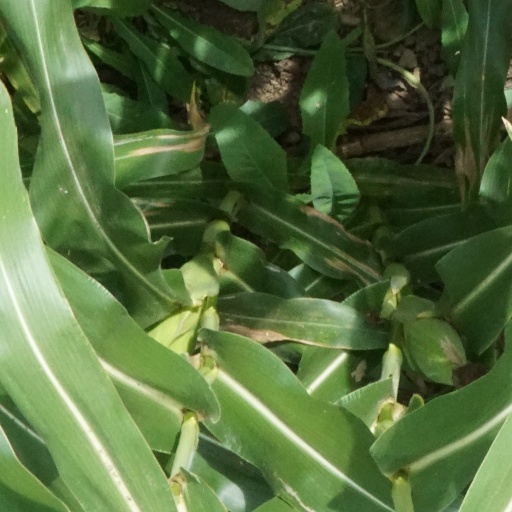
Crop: maize; corn